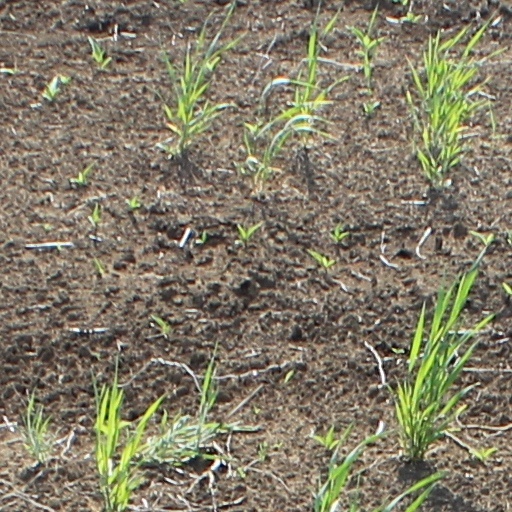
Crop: wheat